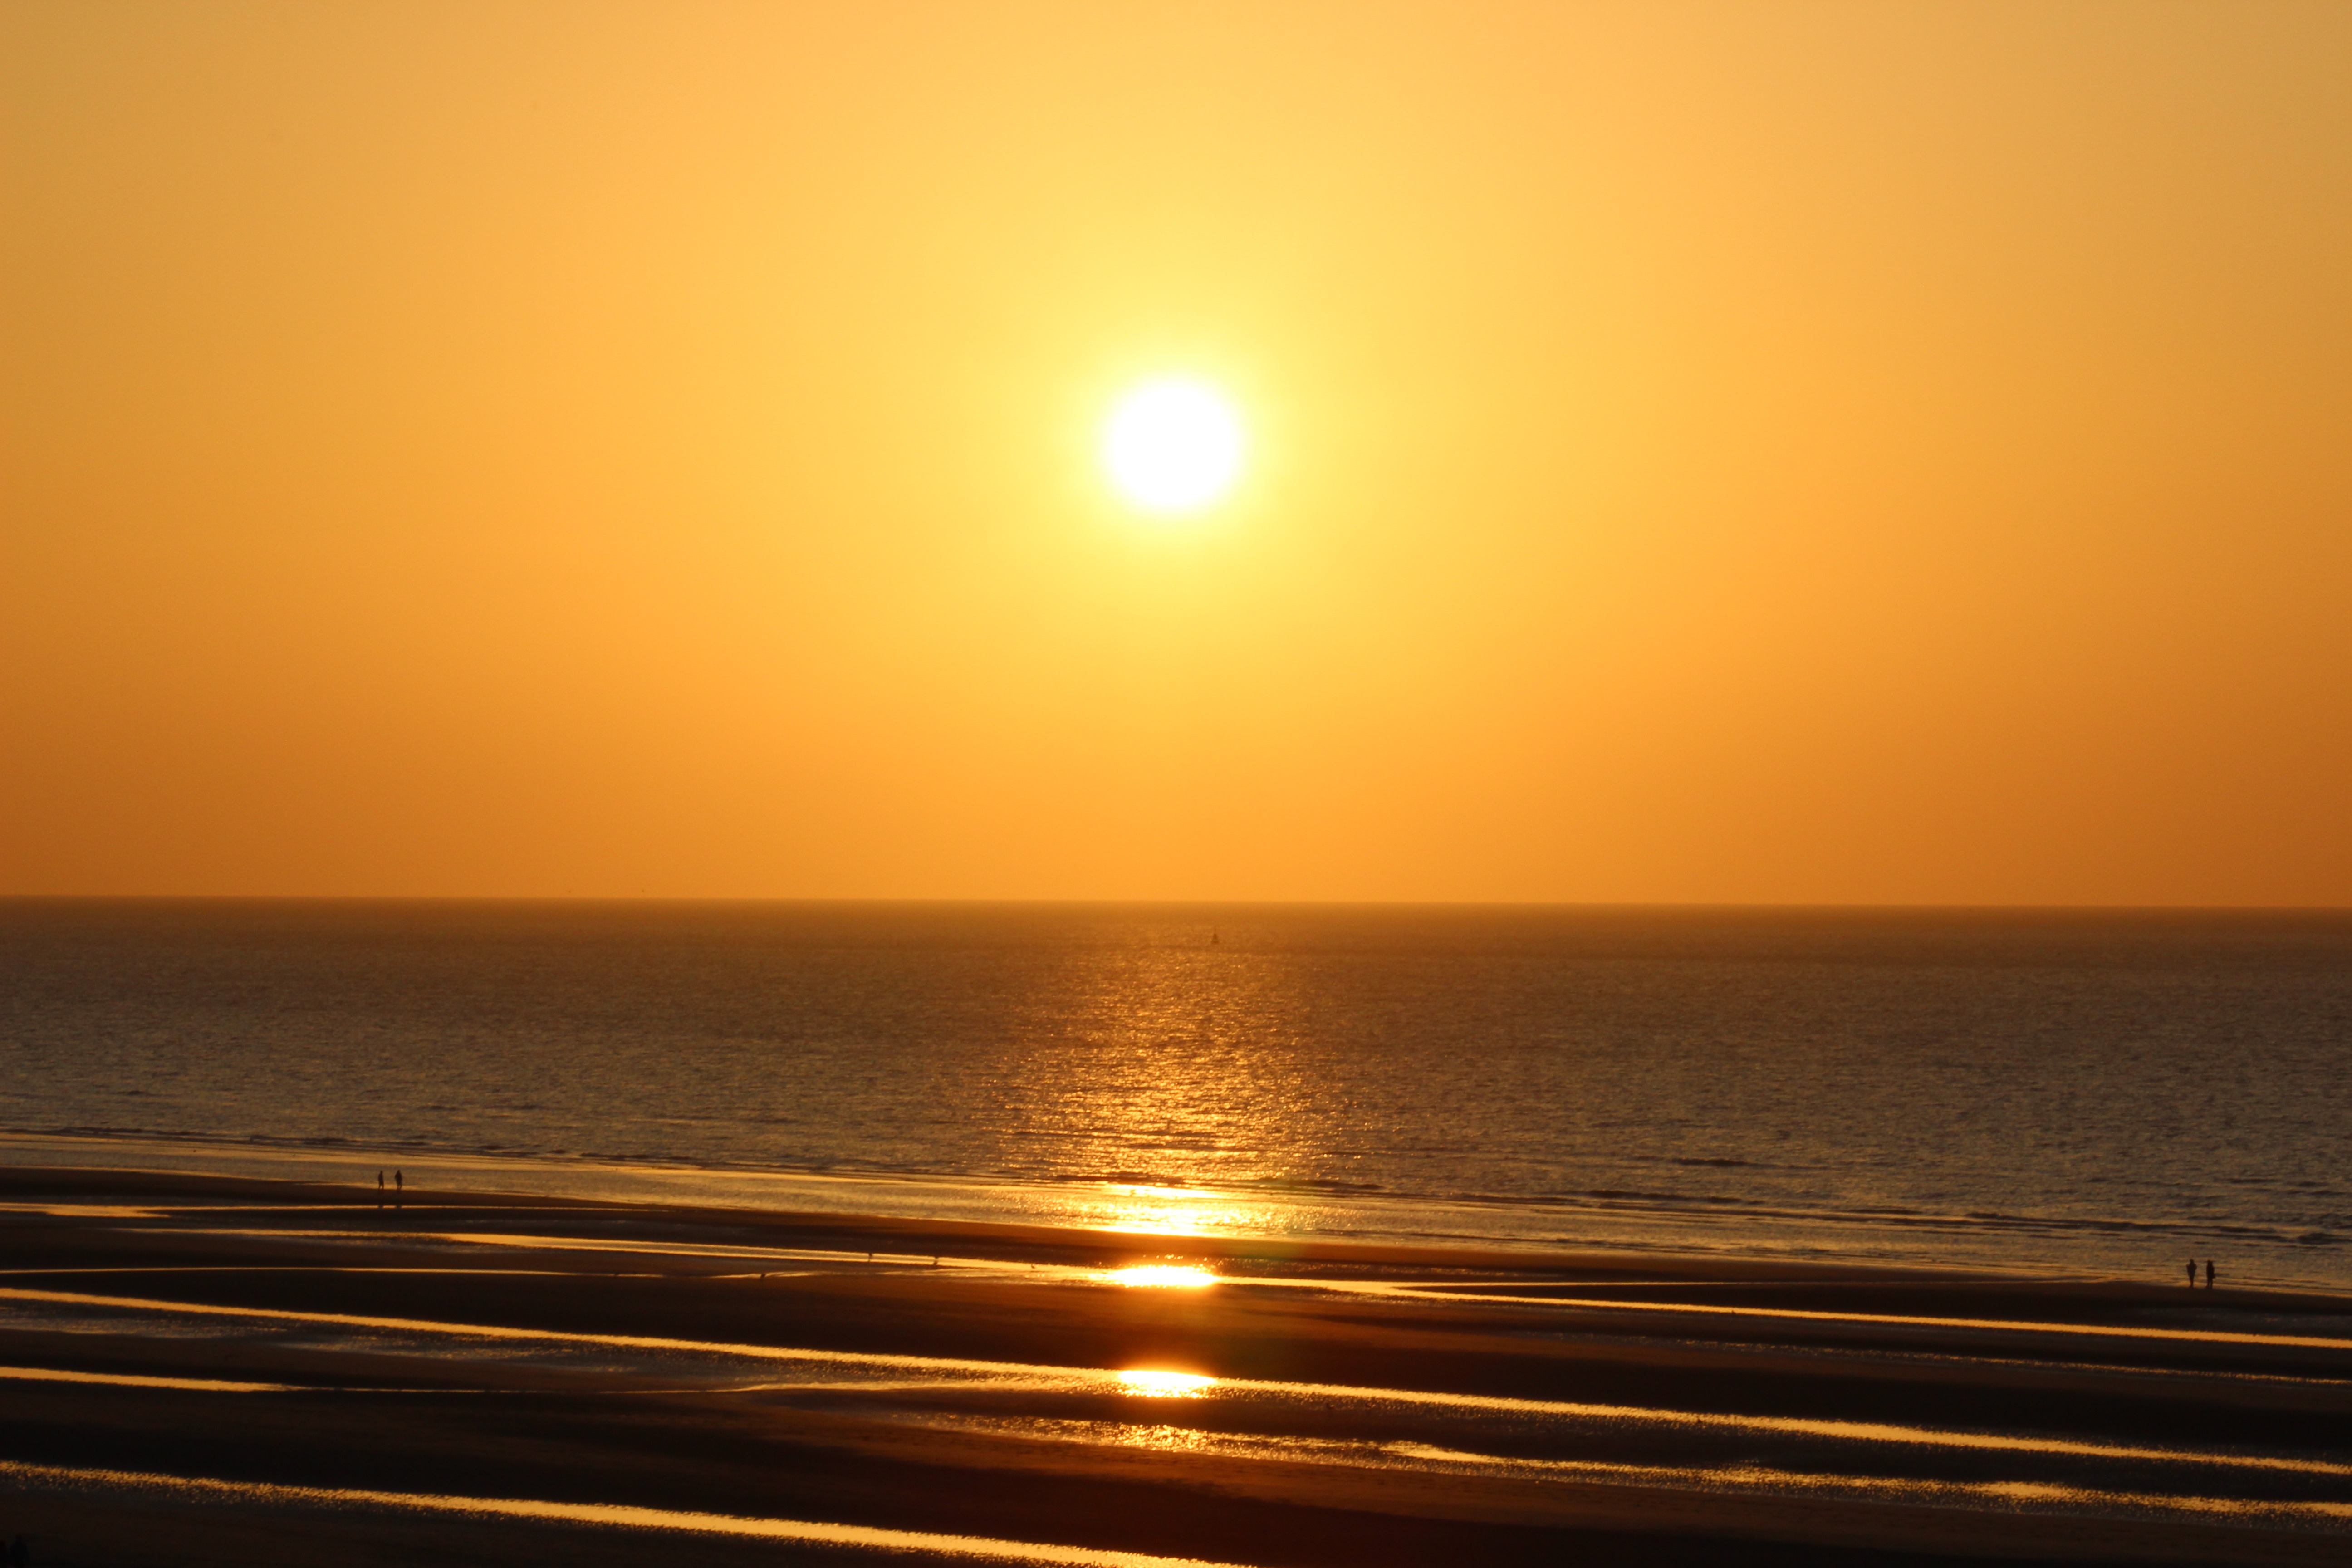
beach, sea, coast, ocean, horizon, sky, sun, sunrise, sunset, sunlight, morning, shore, wave, dawn, dusk, evening, twilight, afterglow, wind wave